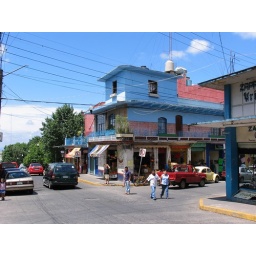
A brightly colored blue building in Xalapa. Photo by Paul Osterlund